Francis Meli

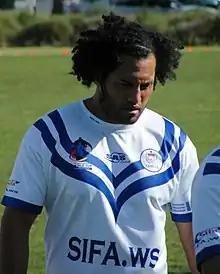
Meli in action for Samoa in 2008

Meli played for Samoa in the 2000 World Cup.